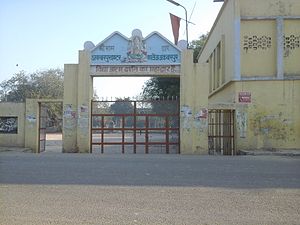
Akbarpur (Kanpur Dehat) / Uddannelsesinstitutioner
Akbarpur Inter College Akbarpur,Kanpur Dehat
Akbarpur er en by i den indiske delstat Uttar Pradesh, og er den administrative hovedstad for distriktet Kanpur Dehat. Byen havde 20 445 indbygger ved folketællingen 2011.